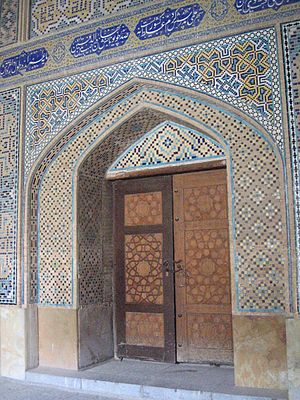
Madrassa
Indgangen til en madrassa i Isfahan i Iran
En madrassa er det arabiske ord for skole. Det har på dansk og en række andre sprog fået den snævrere betydning koranskole eller en islamisk uddannelsesinstitution med teologisk undervisning, især studier af Koranen.